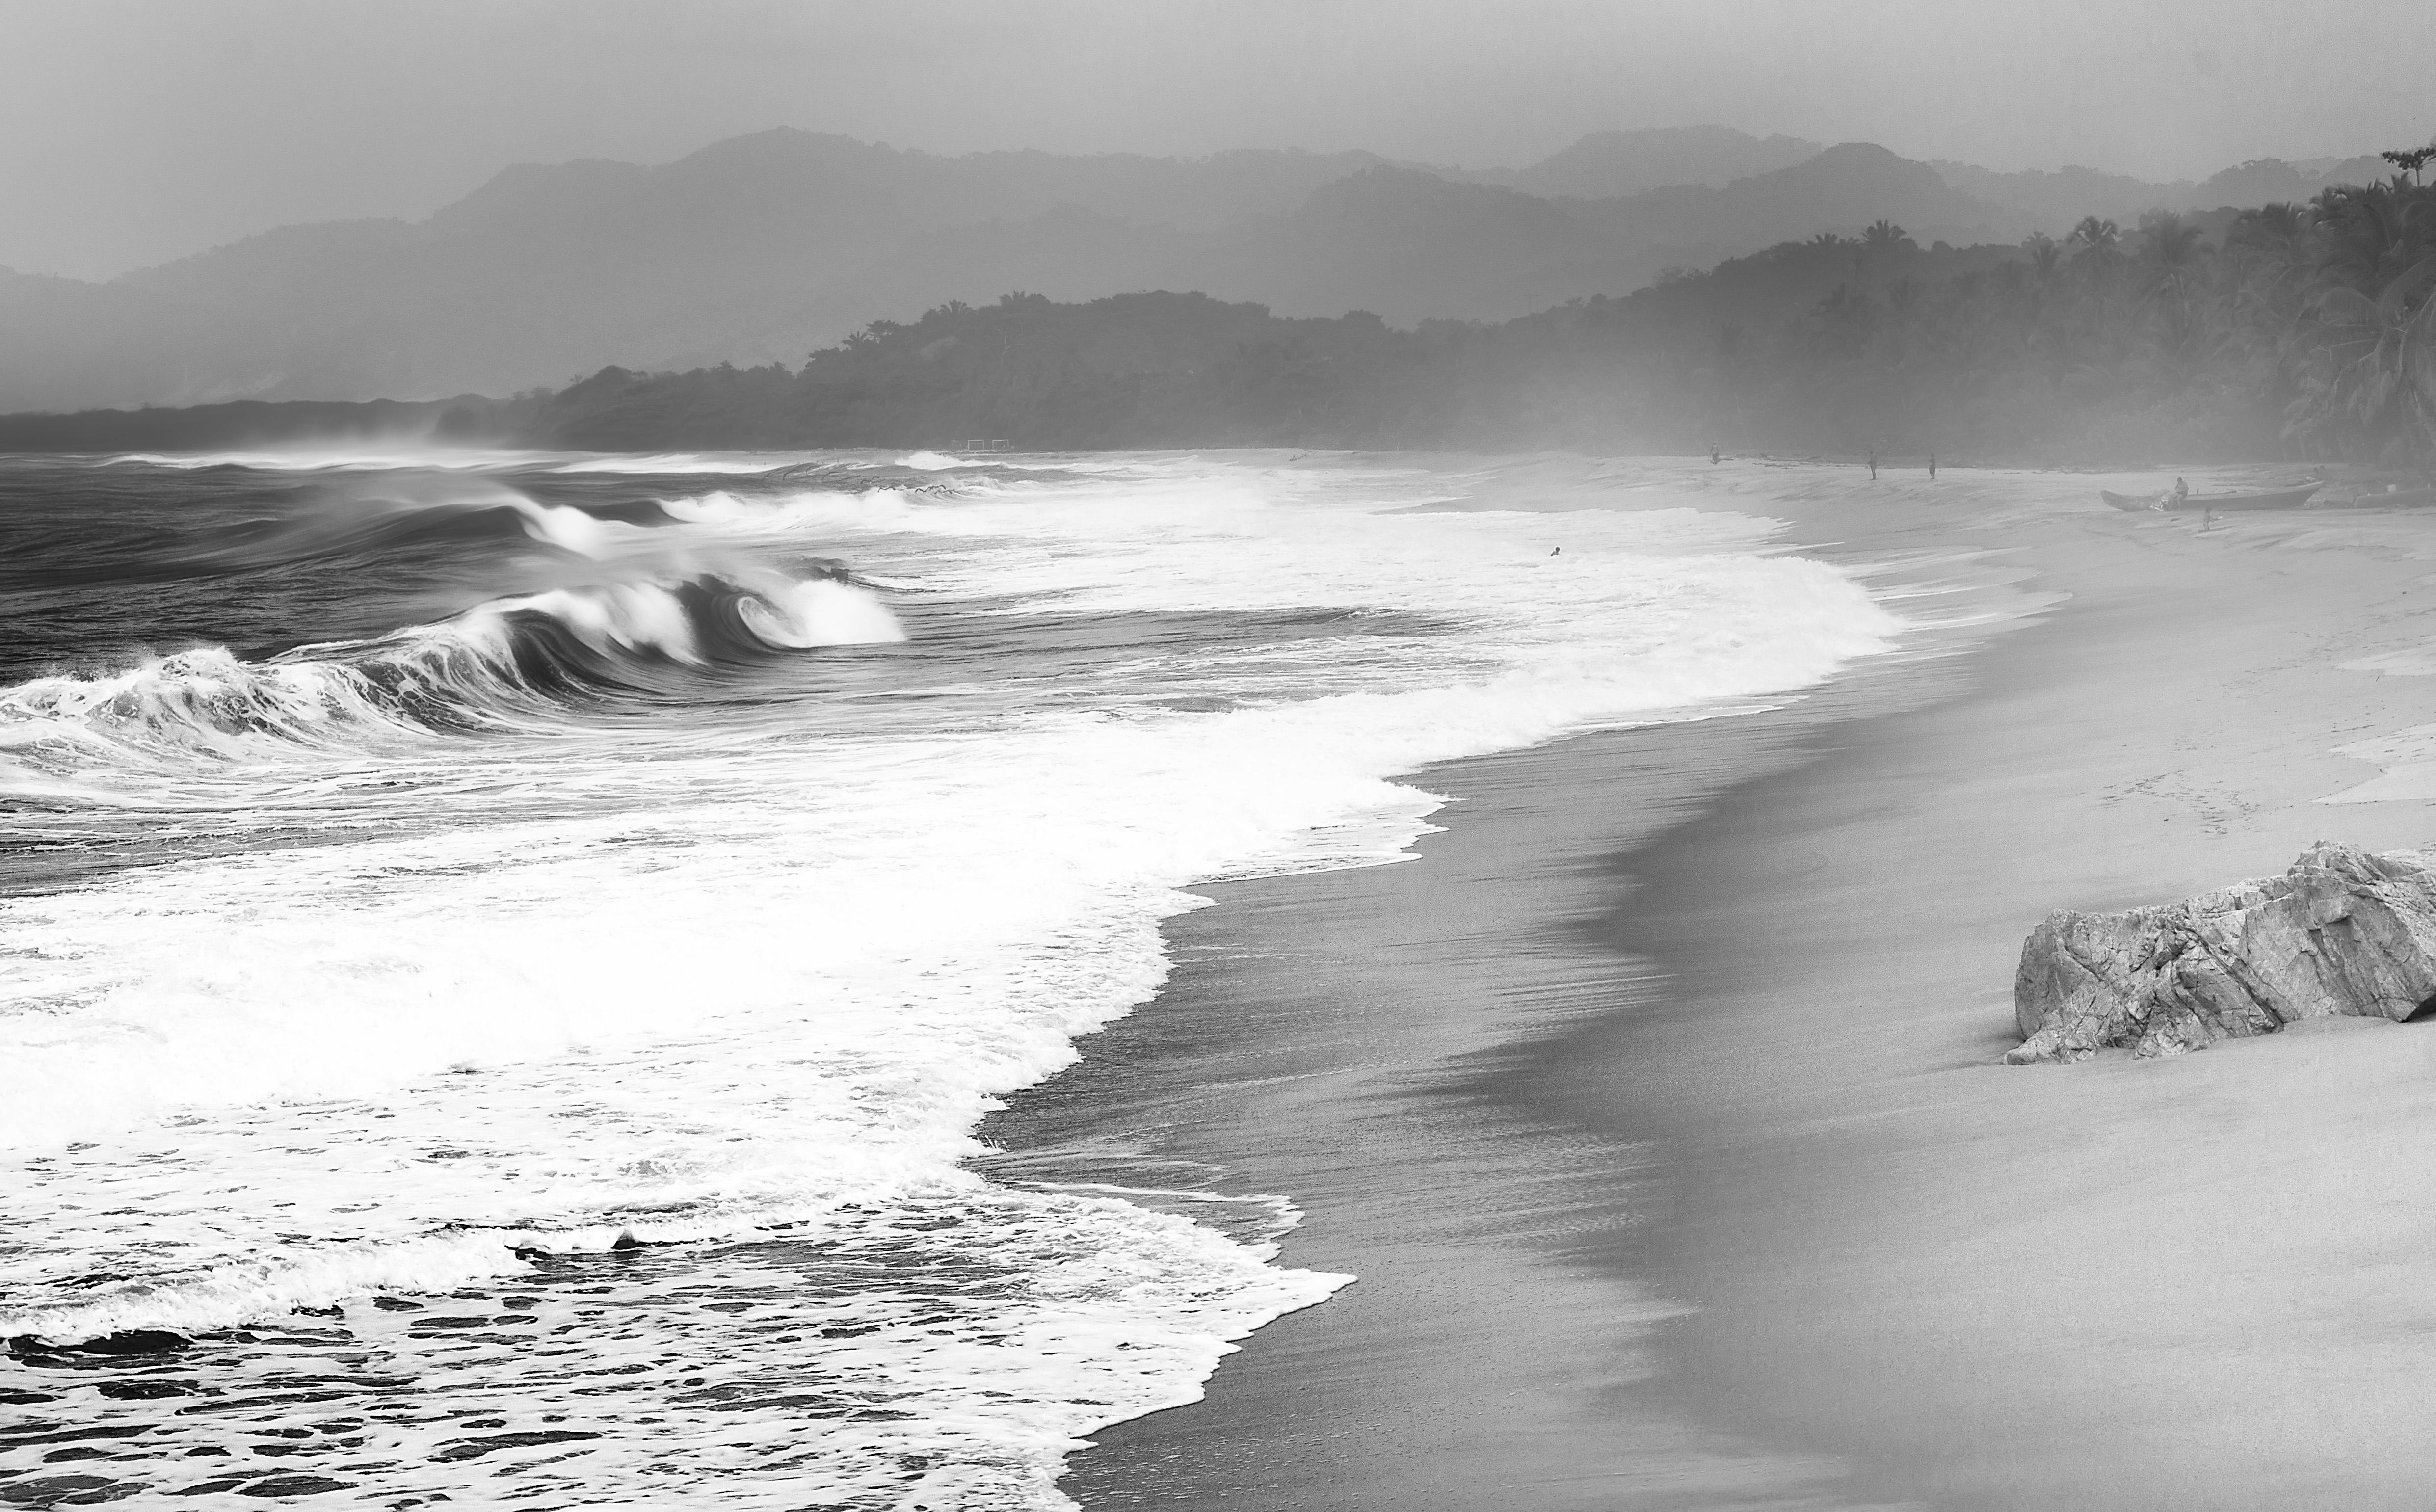
beach, landscape, sea, coast, nature, sand, rock, ocean, winter, black and white, mist, shore, wave, jungle, weather, monochrome, body of water, bw, waves, mountains, misty, colombia, tayrona, santamarta, parquetayrona, monochrome photography, atmospheric phenomenon, wind wave